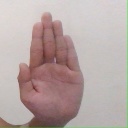
अक्षर: ध